Boiler explosion

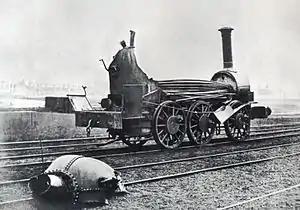
Aftermath of a boiler explosion on a railway locomotive circa 1850.

Hewison (1983) gives a comprehensive account of British boiler explosions, listing 137 between 1815 and 1962. It is noteworthy that 122 of these were in the 19th century and only 15 in the 20th century.